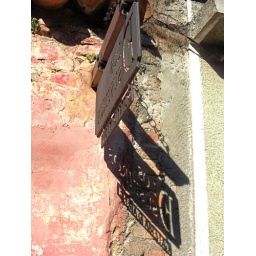
A street sign in Colonia, Uruguay